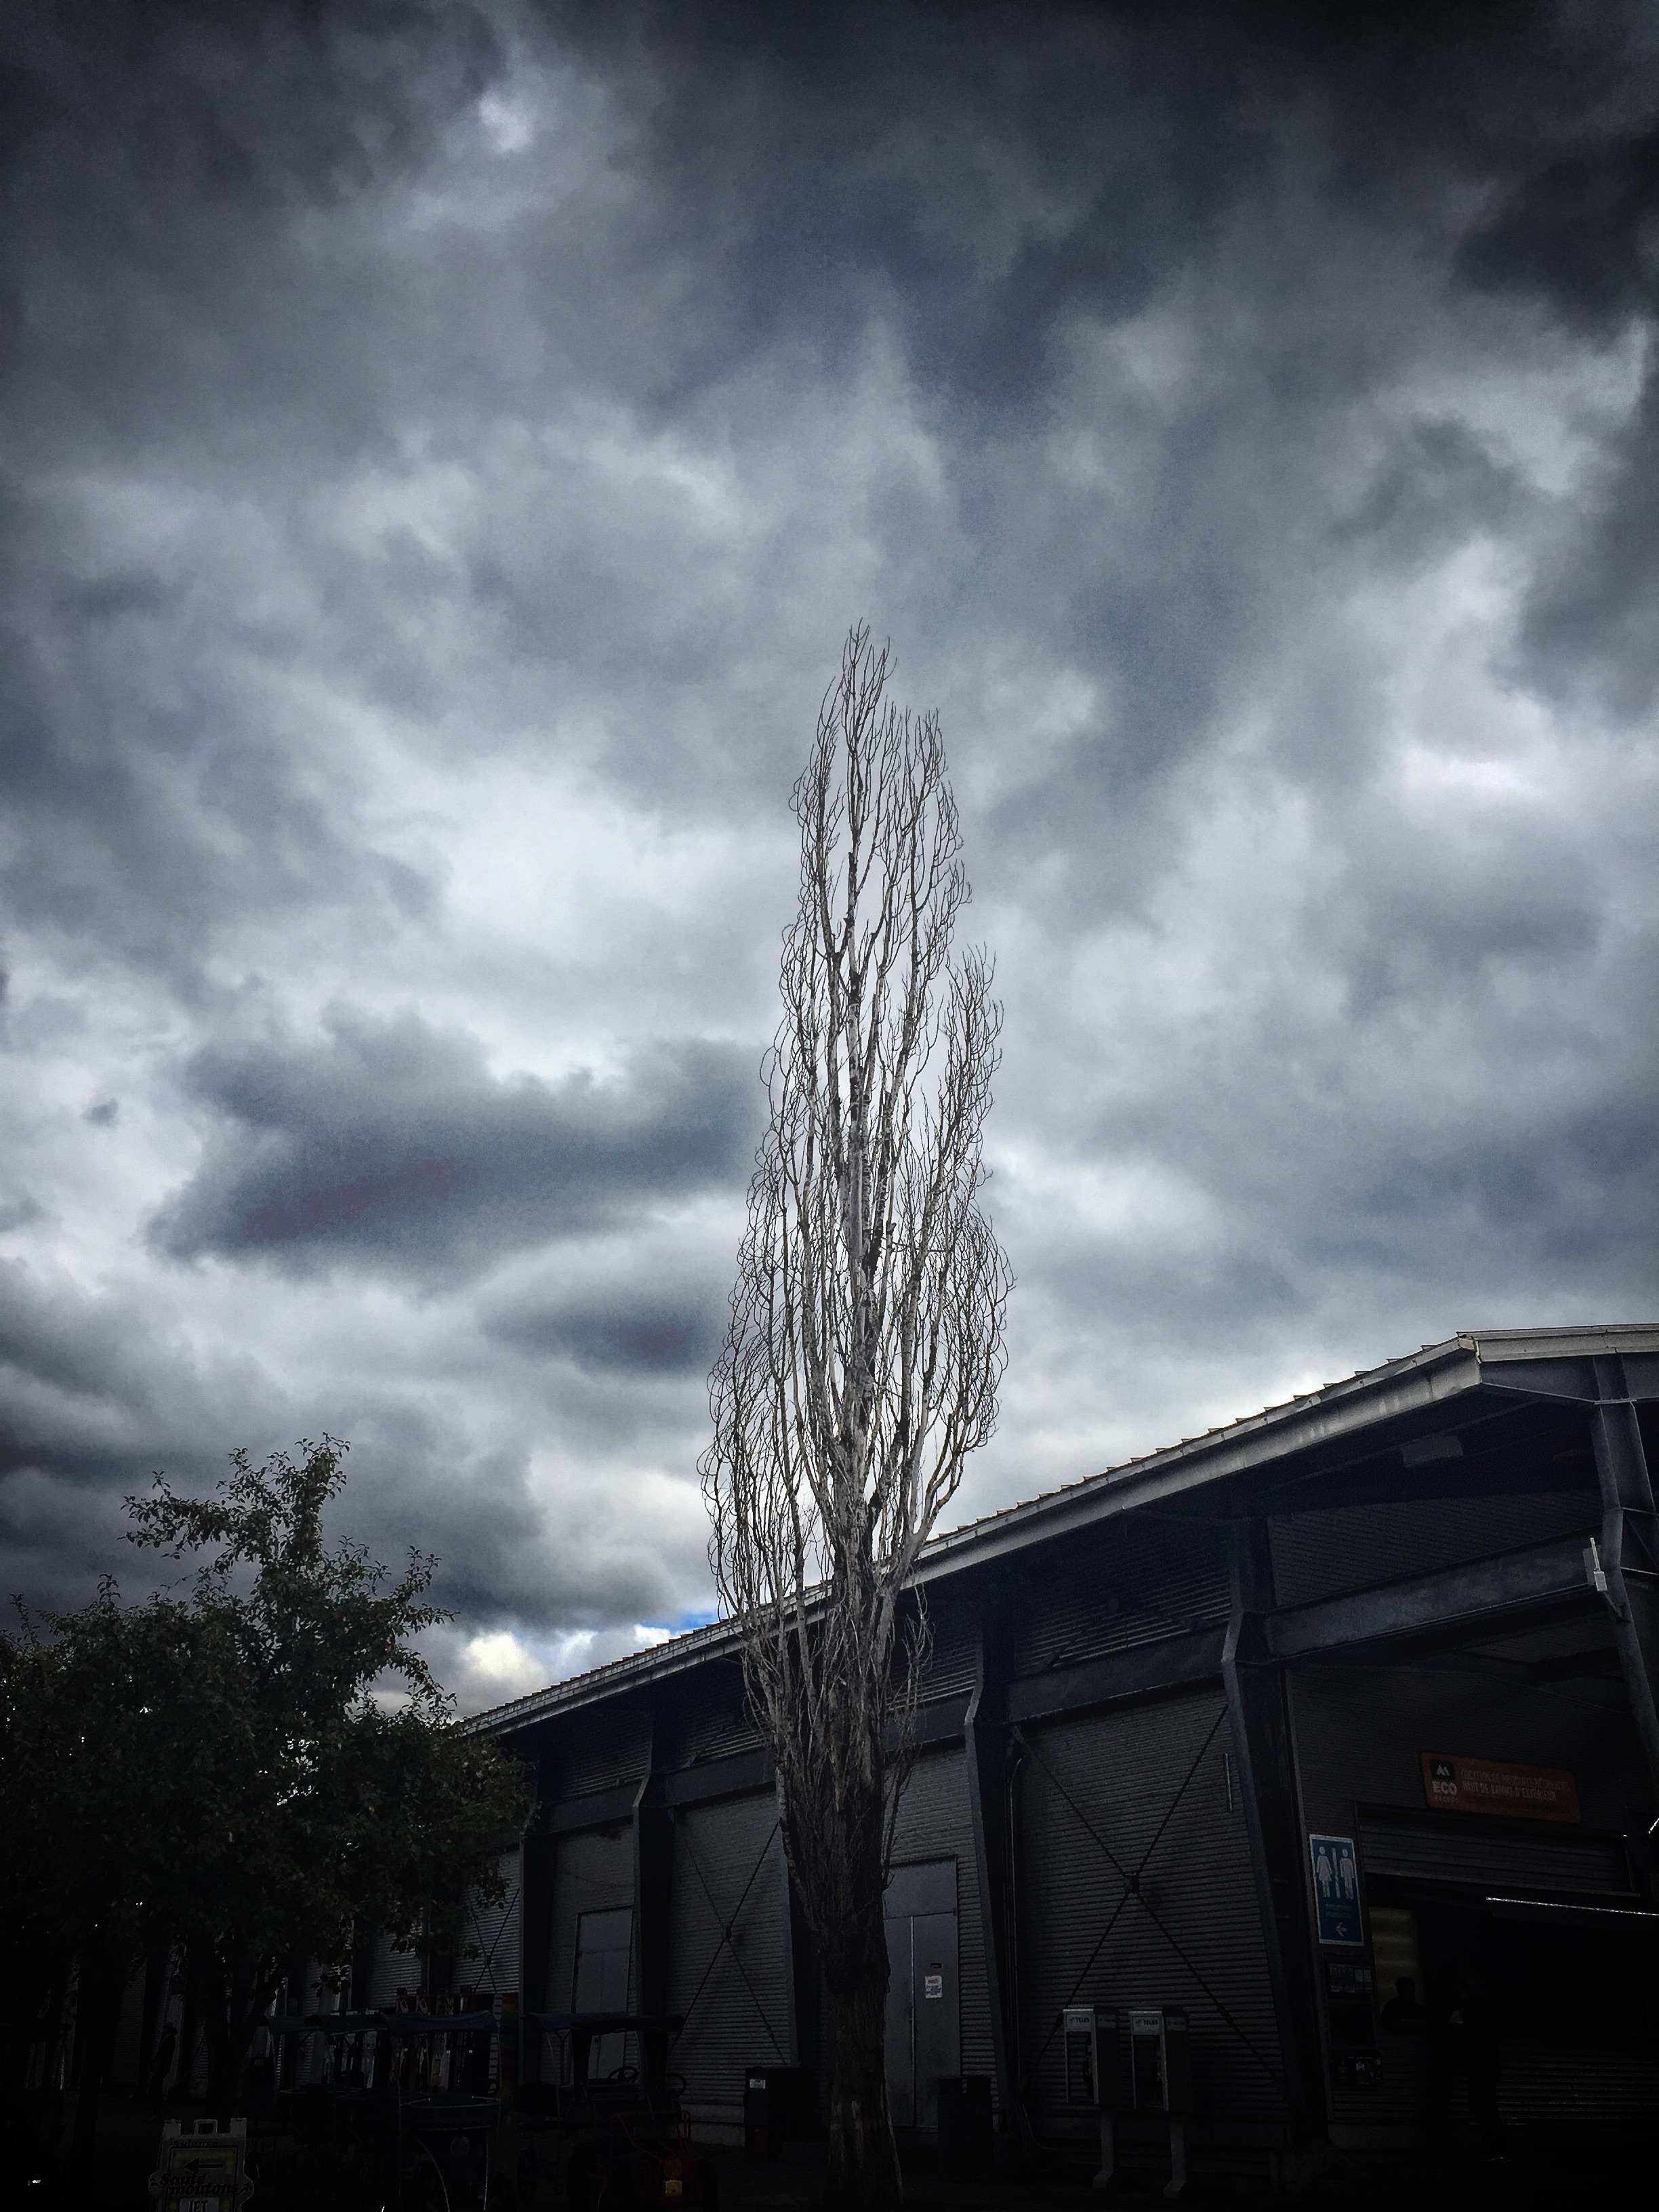
tree, light, cloud, sky, sunlight, morning, atmosphere, dusk, evening, reflection, weather, darkness, meteorological phenomenon, urban area, atmosphere of earth